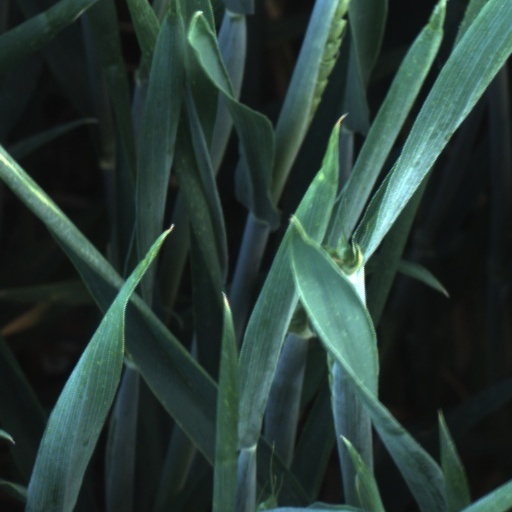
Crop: wheat